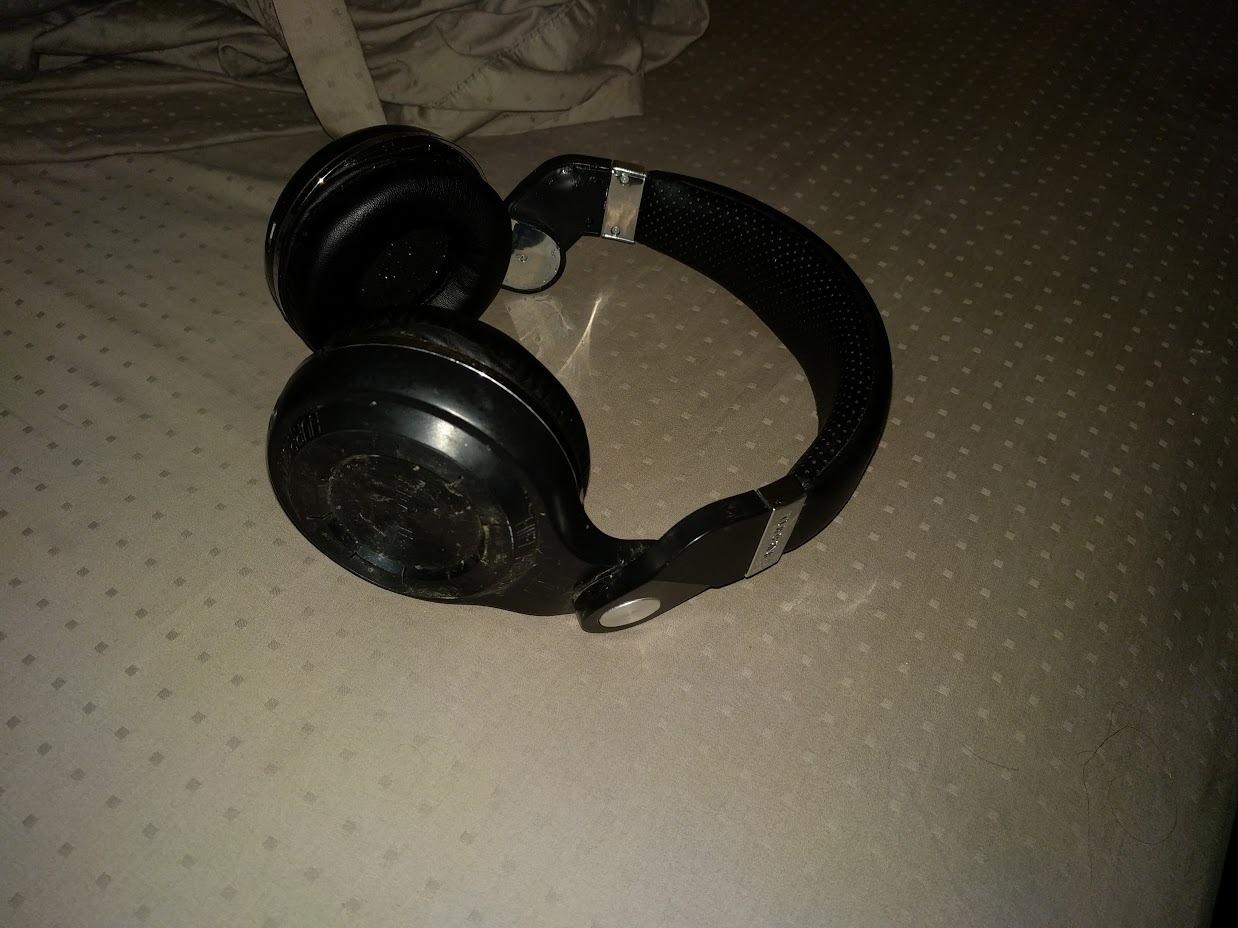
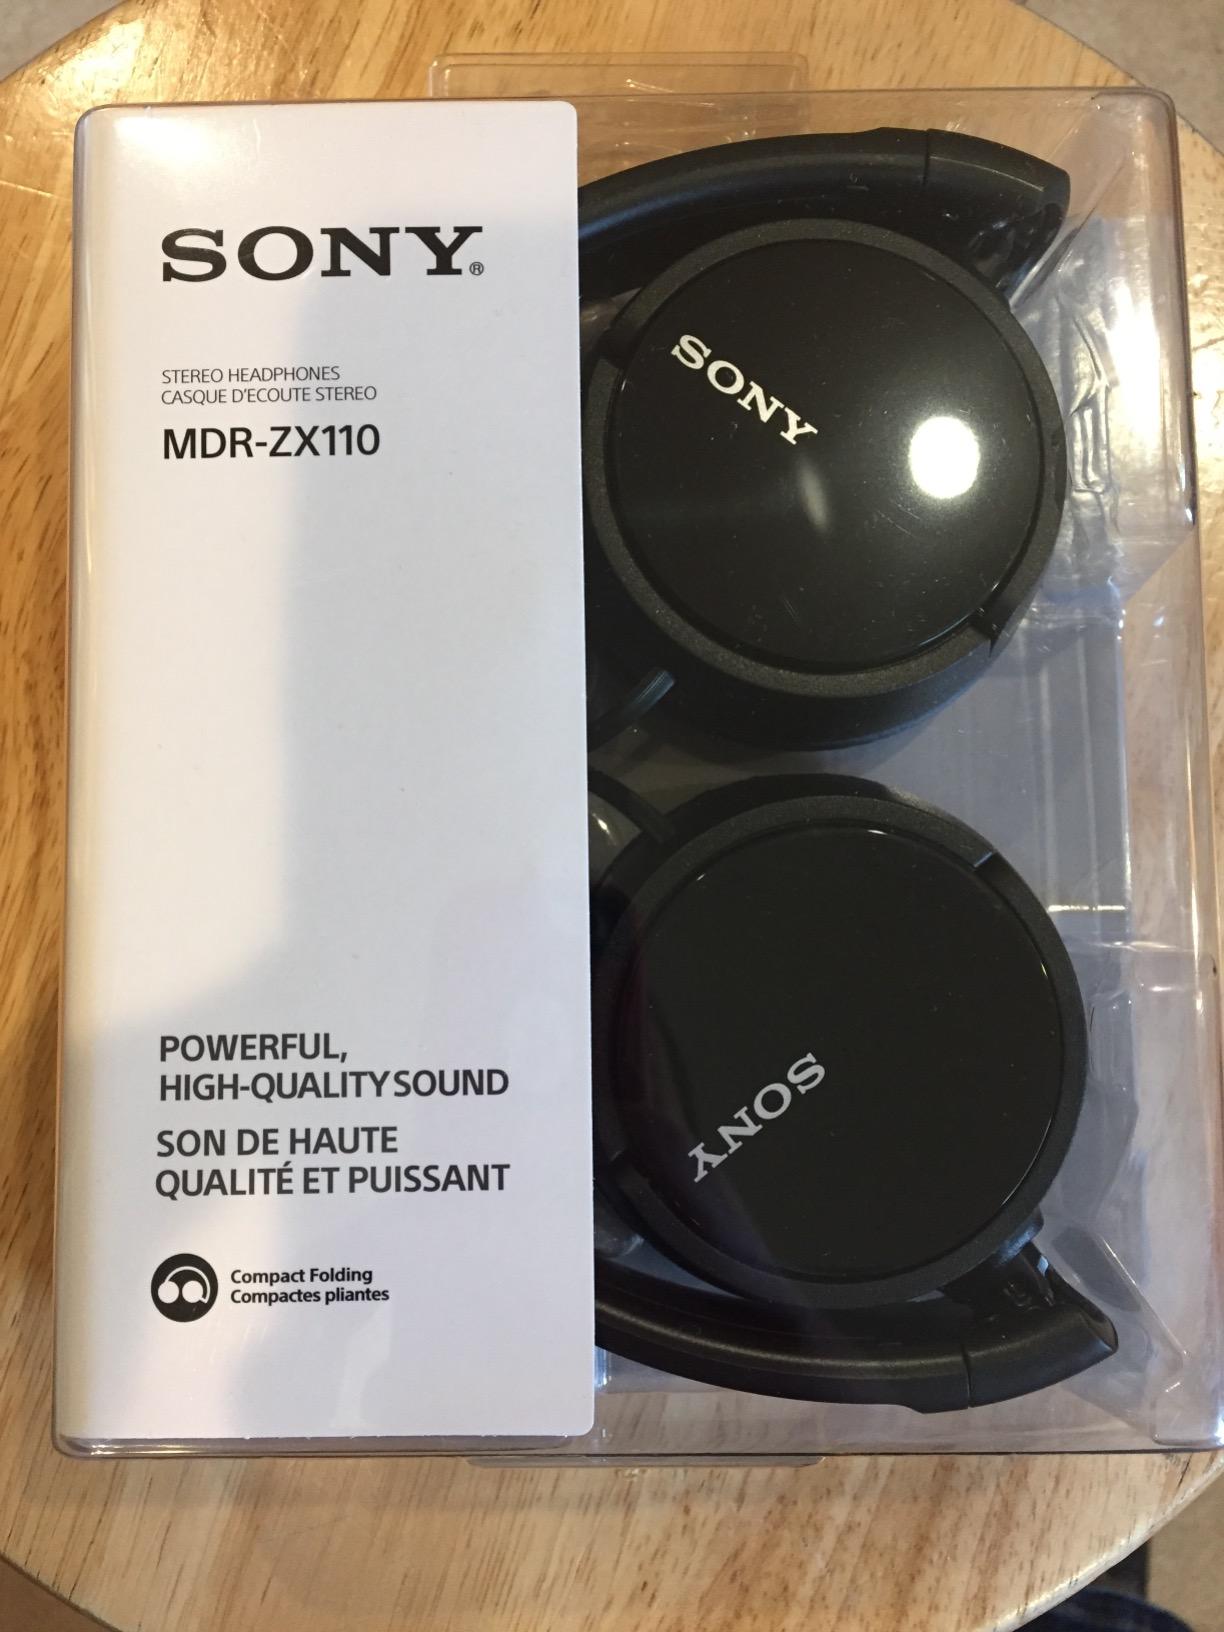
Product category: headphones
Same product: no